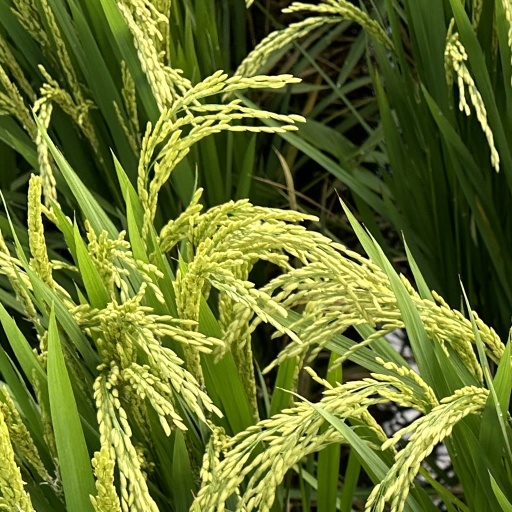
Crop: rice